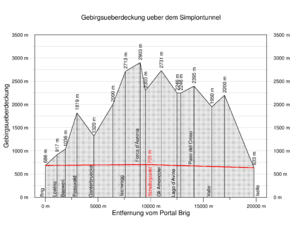
Le tunnel du Simplon est un tunnel ferroviaire sous les Alpes qui relie la ville de Brigue en Valais au village d'Iselle dans le Piémont. Le tunnel comporte deux galeries et mesure 19,823 km. Inauguré le 19 mai 1906, il est resté le plus long tunnel ferroviaire du monde jusqu'en 1982, soit 76 ans.